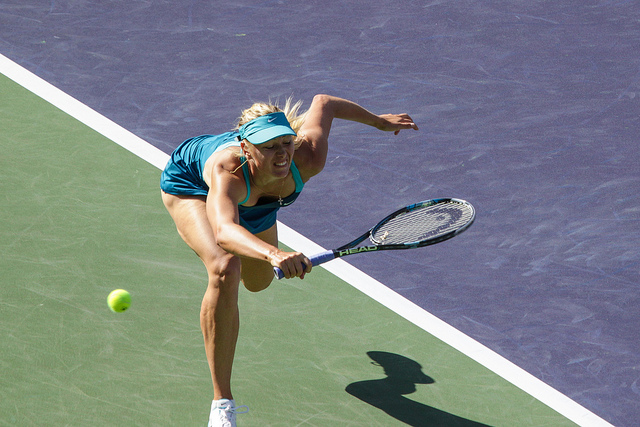
một người phụ nữ đang chơi tennis ở trên sân